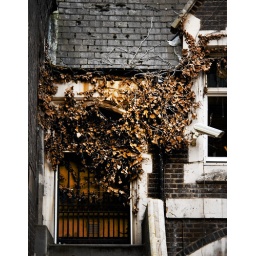
Ivy trails over a hidden yellow door somewhere on Brick Lane